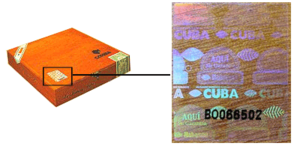
Un habano, havane ou encore puro, est un cigare, manufacturé à Cuba avec du tabac planté, récolté, et transformé dans ce pays. Comme c'est une appellation d'origine protégée, le cigare cubain devrait être appelé un habano, et non un « havane ».